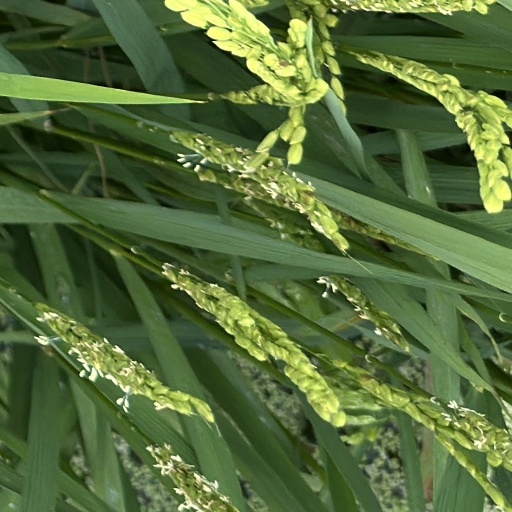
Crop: rice